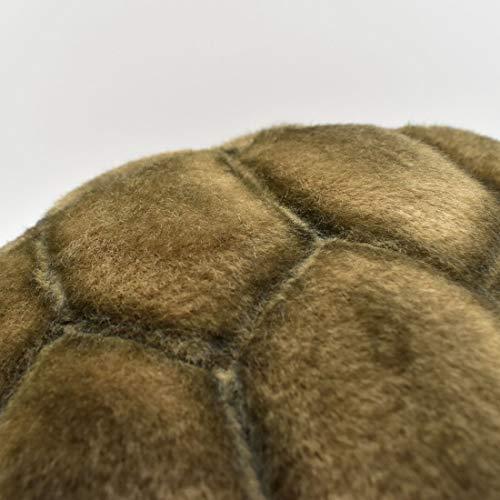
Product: Hansa 5072 Plush
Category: Toys & Games | Stuffed Animals & Plush Toys | Plush Figures
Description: Great Condition.
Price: $71.25
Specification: ProductDimensions:19.5x17.6x7.8inches|ItemWeight:1.21pounds|ShippingWeight:1.23pounds(Viewshippingratesandpolicies)|DomesticShipping:ItemcanbeshippedwithinU.S.|InternationalShipping:ThisitemcanbeshippedtoselectcountriesoutsideoftheU.S.LearnMore|ASIN:B005M2D1M0|Itemmodelnumber:194774|Manufacturerrecommendedage:3yearsandup